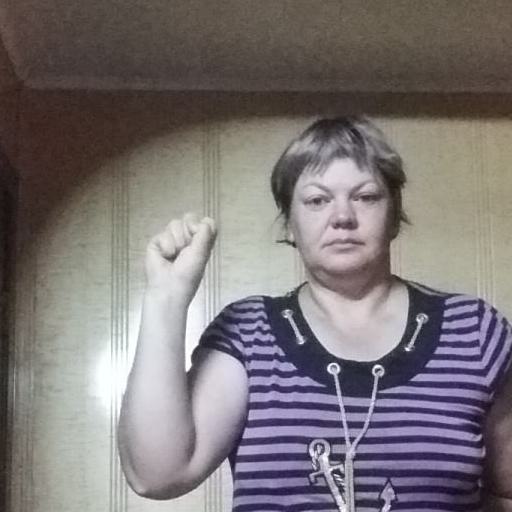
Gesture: fist